Curtiss P-40 Warhawk

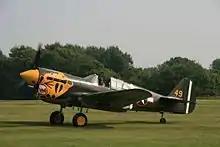
P-40K 42–10256 in Aleutian "Tiger" markings.

The Tomahawk was superseded in North Africa by the more powerful Kittyhawk ("D"-mark onwards) types from early 1942, though some Tomahawks remained in service until 1943. Kittyhawks included many improvements and were the DAF's air superiority fighter for the critical first few months of 1942, until "tropicalised" Supermarine Spitfires were available. DAF units received nearly 330 Packard V-1650 Merlin-powered P-40Fs, called Kittyhawk IIs, most of which went to the USAAF and the majority of the 700 "lightweight" L models, also powered by the Packard Merlin, in which the armament was reduced to four .50 in (12.7 mm) Brownings (Kittyhawk IIA). The DAF also received some 21 of the later P-40K and the majority of the 600 P-40Ms built; these were known as Kittyhawk IIIs. The "lightweight" P-40Ns (Kittyhawk IV) arrived from early 1943 and were used mostly as fighter-bombers. From July 1942 until mid-1943, elements of the US 57th Fighter Group (57th FG) were attached to DAF P-40 units. The British government also donated 23 P-40s to the Soviet Union.